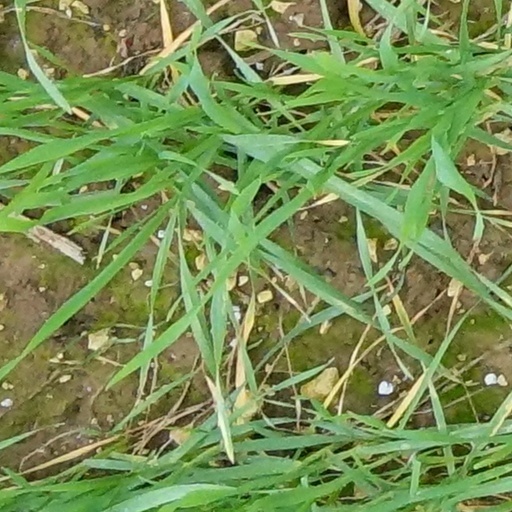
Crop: wheat